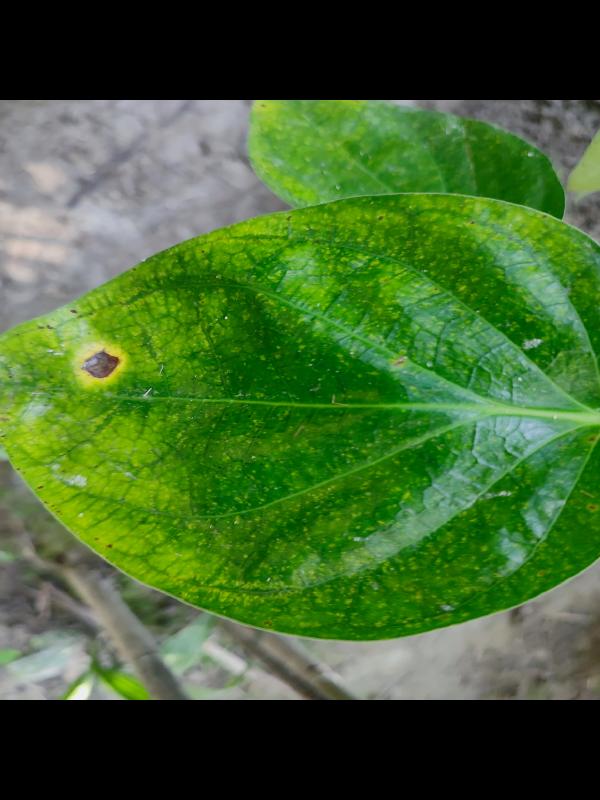
Label: Bacterial_Leaf_Disease